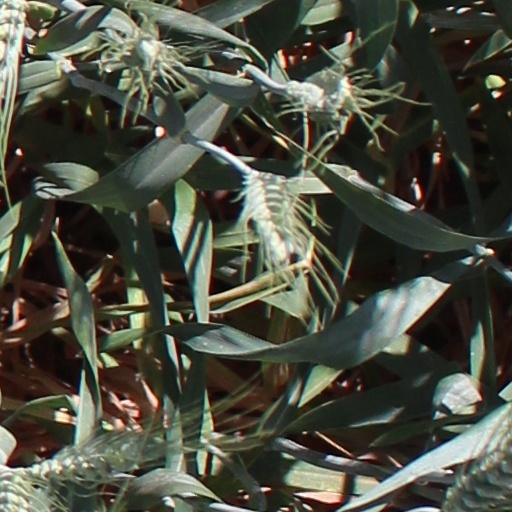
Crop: wheat